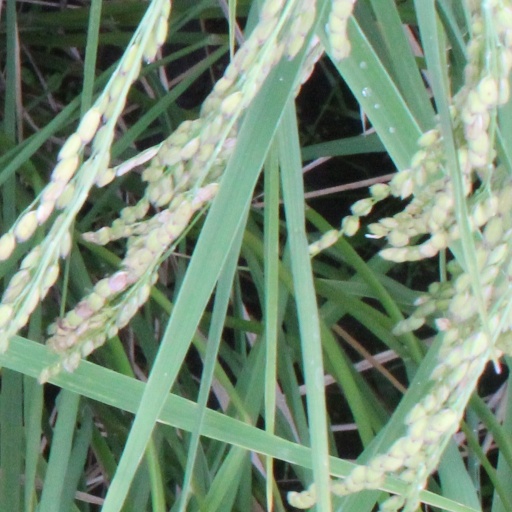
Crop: rice